Carcans

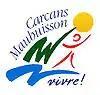
Town hall

Carcans is a commune in the Gironde department, administrative region of Nouvelle-Aquitaine (before 2015: Aquitaine), France.